Geology of Florida

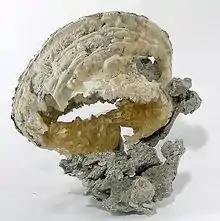
Calcite crystals in fossilized clamshell found in Fort Drum limestone deposit

During the early Mesozoic Era (251 – 66 mya) the supercontinent of Pangea began to rift and break apart. As North America separated from Africa a small portion of the African Plate detached and was carried away with the North American Plate. This provided some of the foundation upon which Florida now rests.